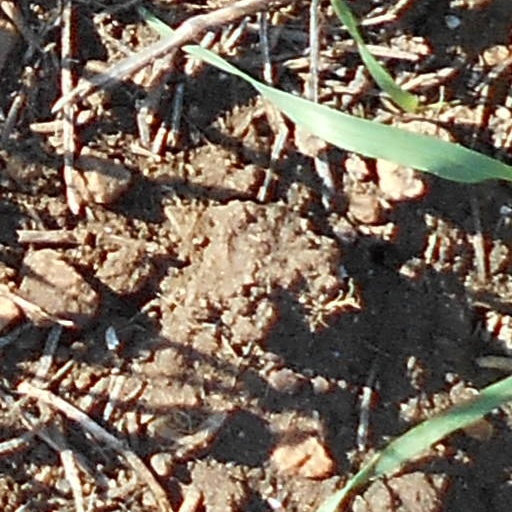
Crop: wheat